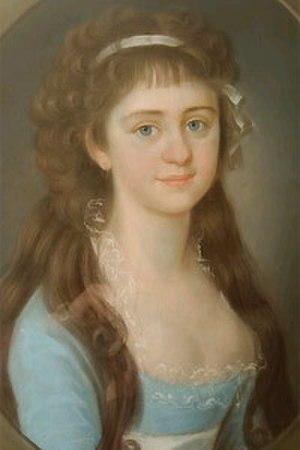
La maison de Rohan est une famille subsistante de la noblesse française, originaire de Bretagne, où elle tient son nom de la terre de Rohan, dans le Morbihan. Elle est issue en ligne agnatique des vicomtes de Porhoët, dont la filiation suivie remonte à 1028. Elle fut au Moyen Âge l'une des familles les plus puissantes du duché de Bretagne. Elle a formé plusieurs branches dont seule subsiste la branche de Rohan-Rochefort, ducs de Montbazon, ducs de Bouillon et princes autrichiens de Rohan, établie au début du XIXᵉ siècle en Autriche.
Charlotte Stuart, appelée duchesse d'Albany, née le 29 octobre 1753 à Liège et morte le 17 novembre 1789, était la fille illégitime du deuxième prétendant au trône jacobite, Charles Édouard Stuart, et son unique enfant à survivre à l'enfance.